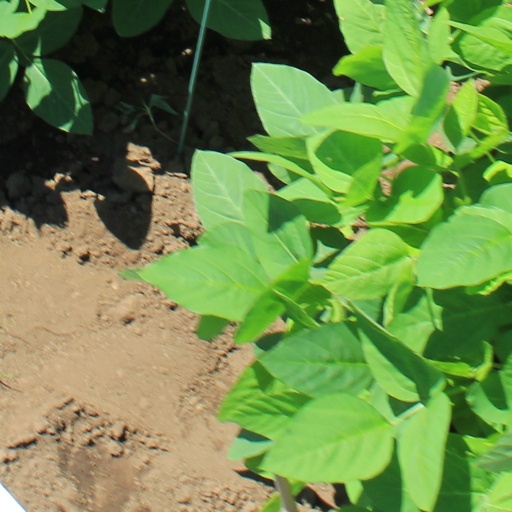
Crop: soybean